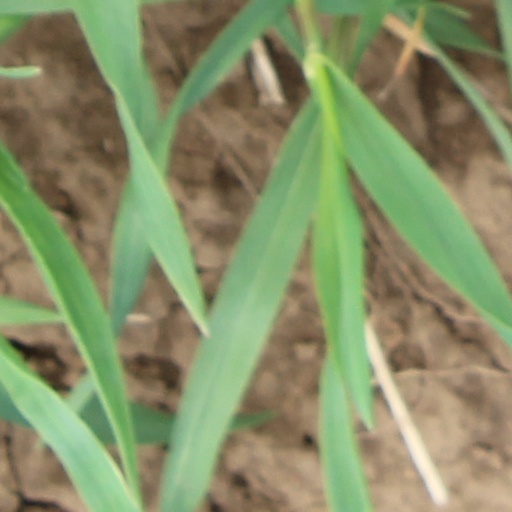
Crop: wheat